David Gregg McIntosh

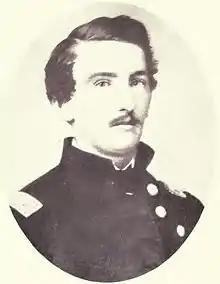
David Gregg McIntosh

David Gregg McIntosh (March 16, 1836 – October 16, 1916) was a Confederate artillery officer during the American Civil War from the state of South Carolina.